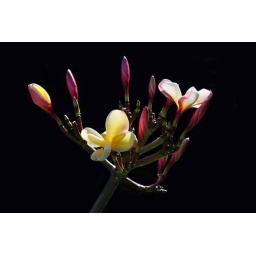
Plumeria or Frangipani flower there were so many beautiful &amp;amp; exotic plants in Lanzarote.Thanks to Libbrian for the identification.FL069